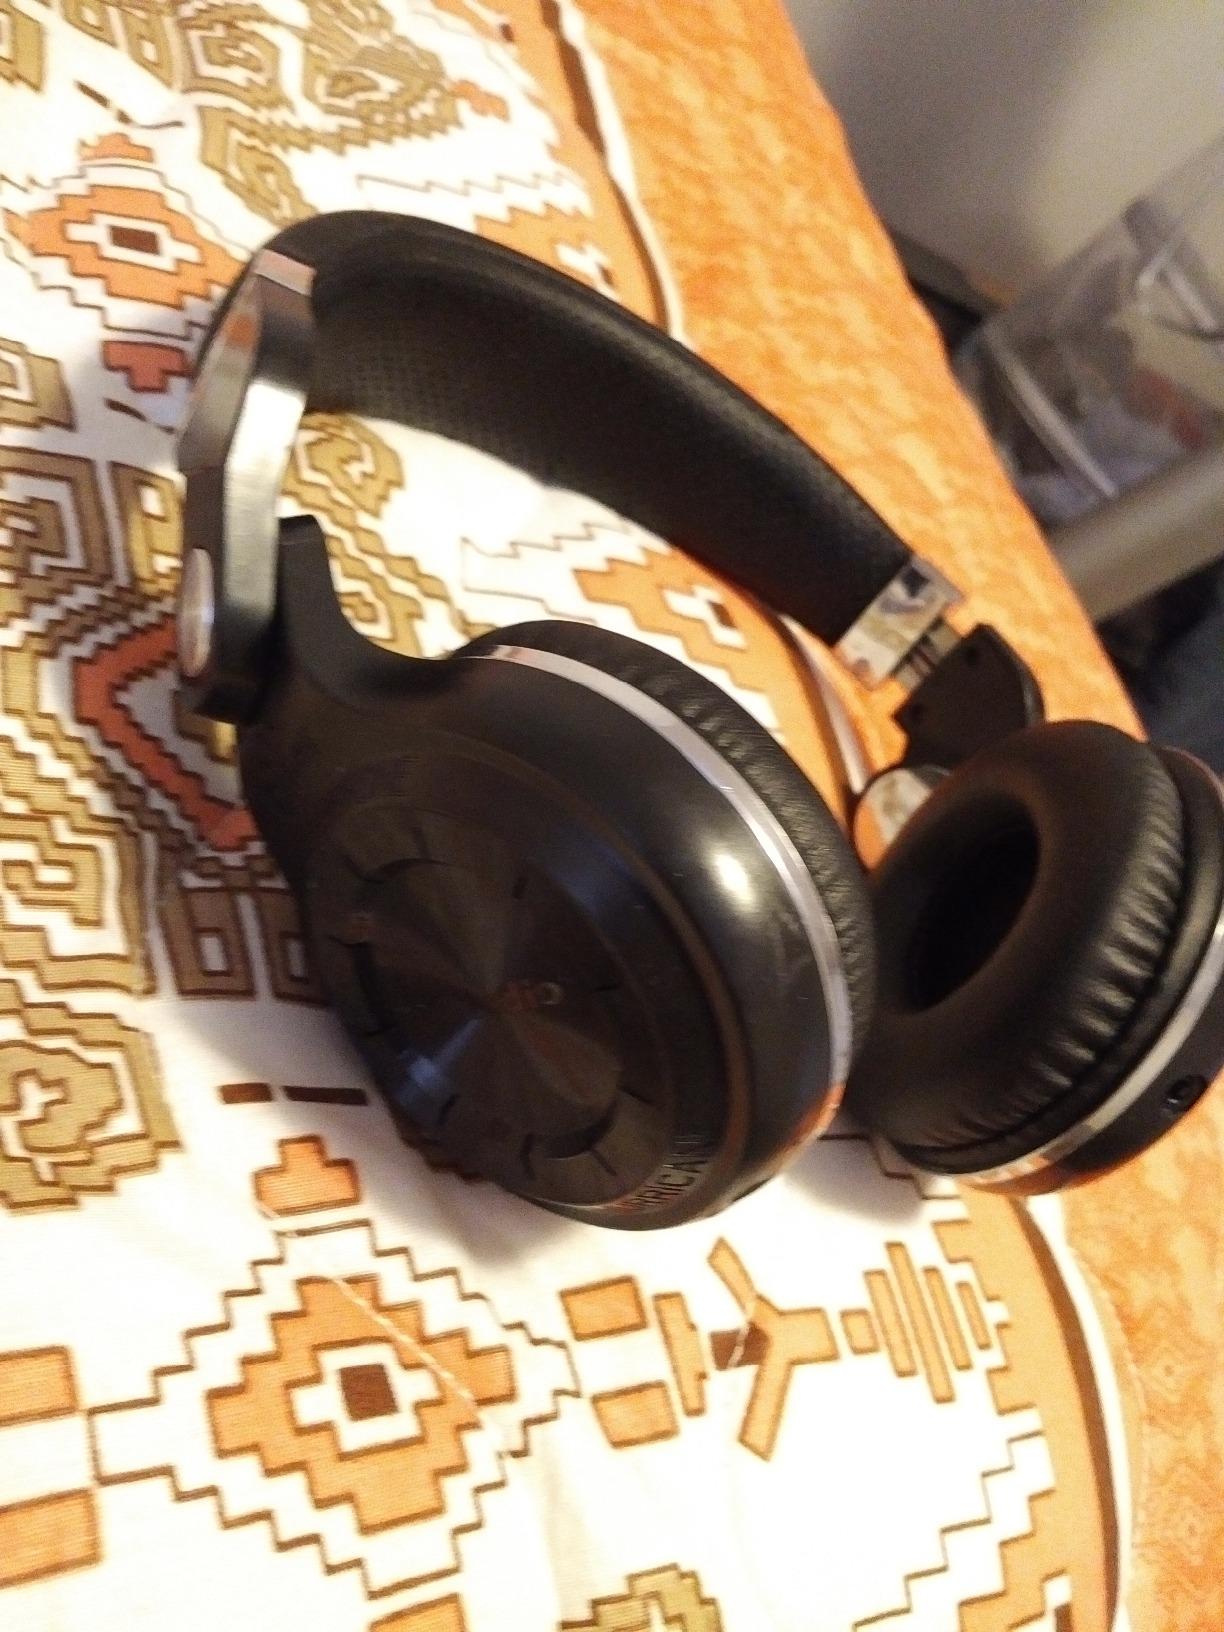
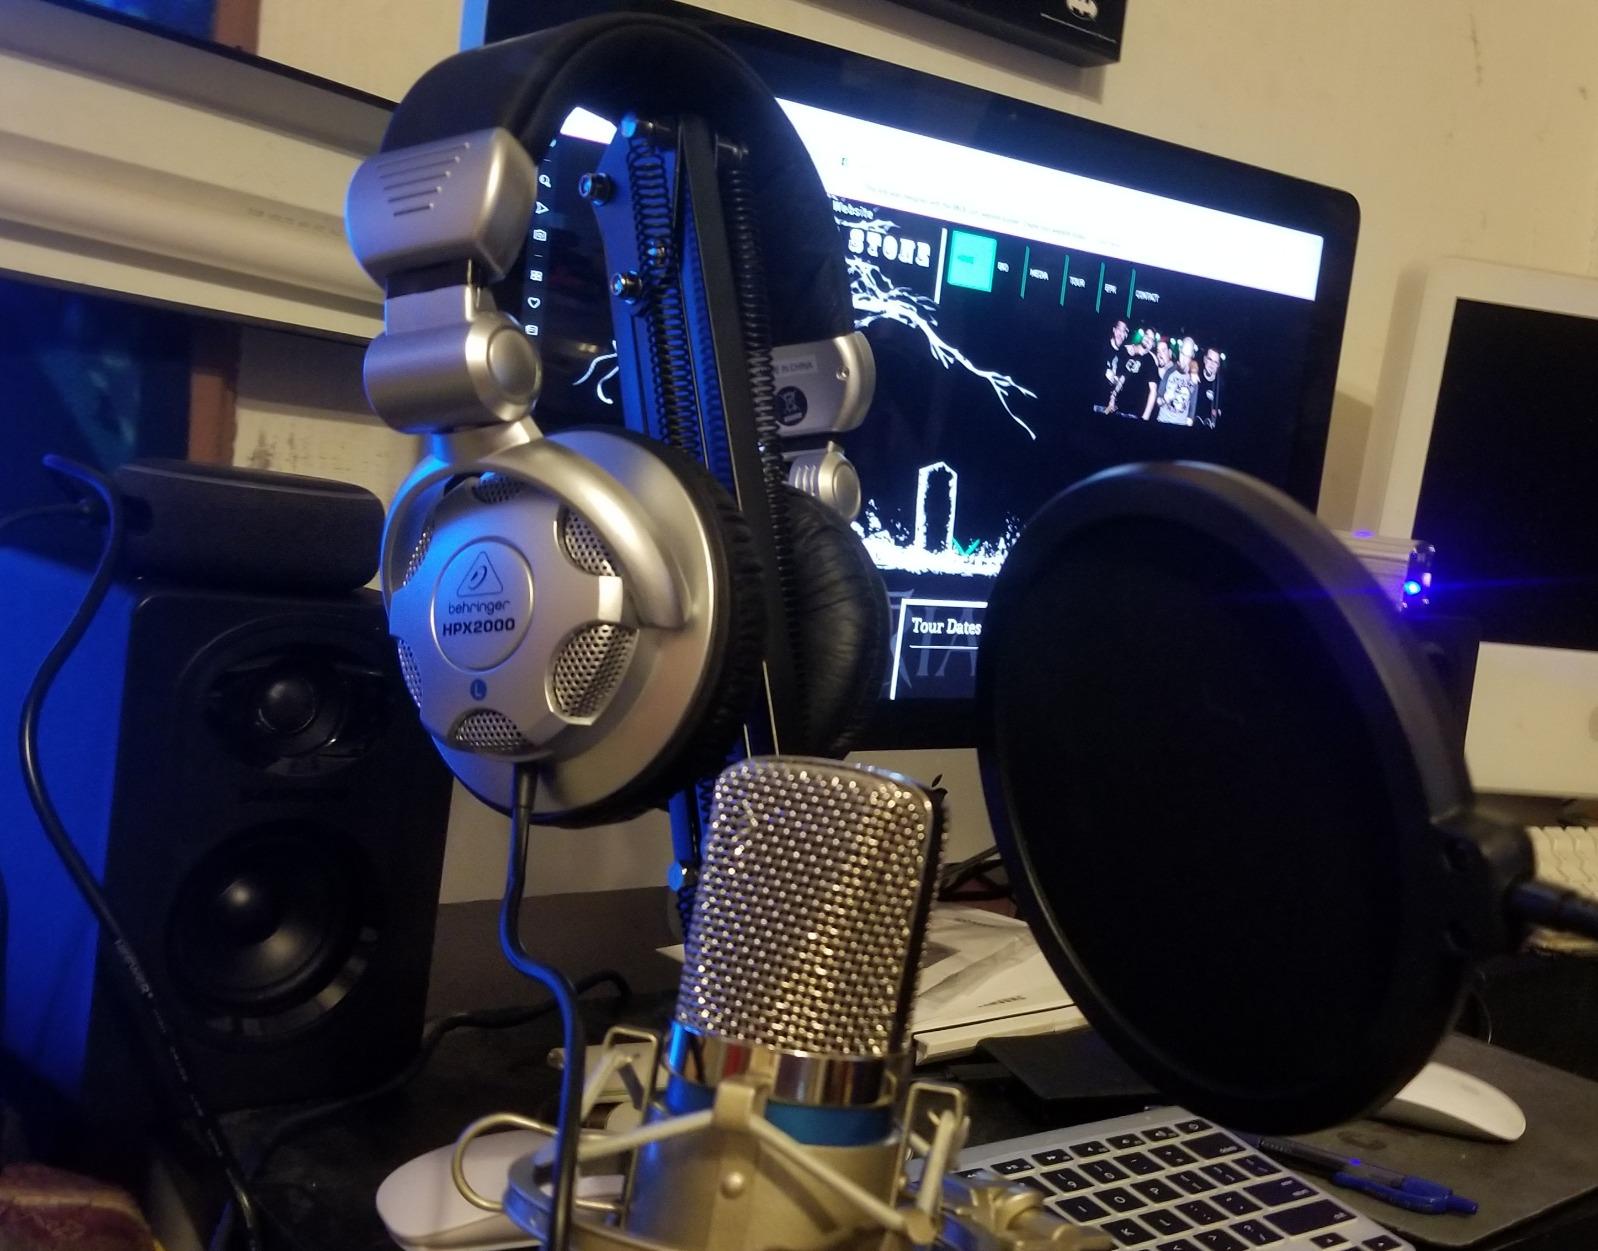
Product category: headphones
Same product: no